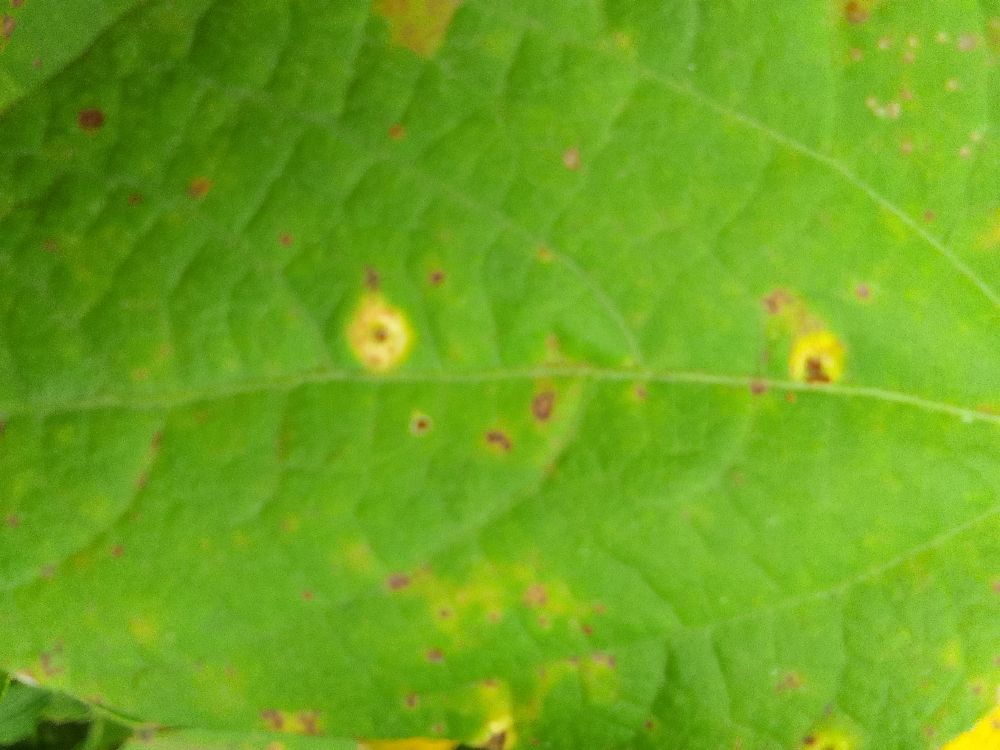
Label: rust